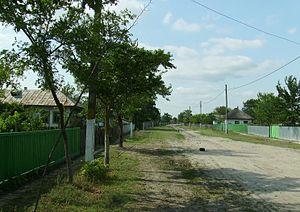
Letea est un ancien cordon littoral dunaire désormais enclavé du delta du Danube, une forêt primaire inondable de 5 247 ha entourée de sansouires et protégée par une réserve intégrale de 2 825 ha depuis 1938, classée en catégorie I par l’UICN et incluse depuis l’an 2000 dans la réserve de biosphère inscrite sur la liste du Patrimoine mondial de l’UNESCO.